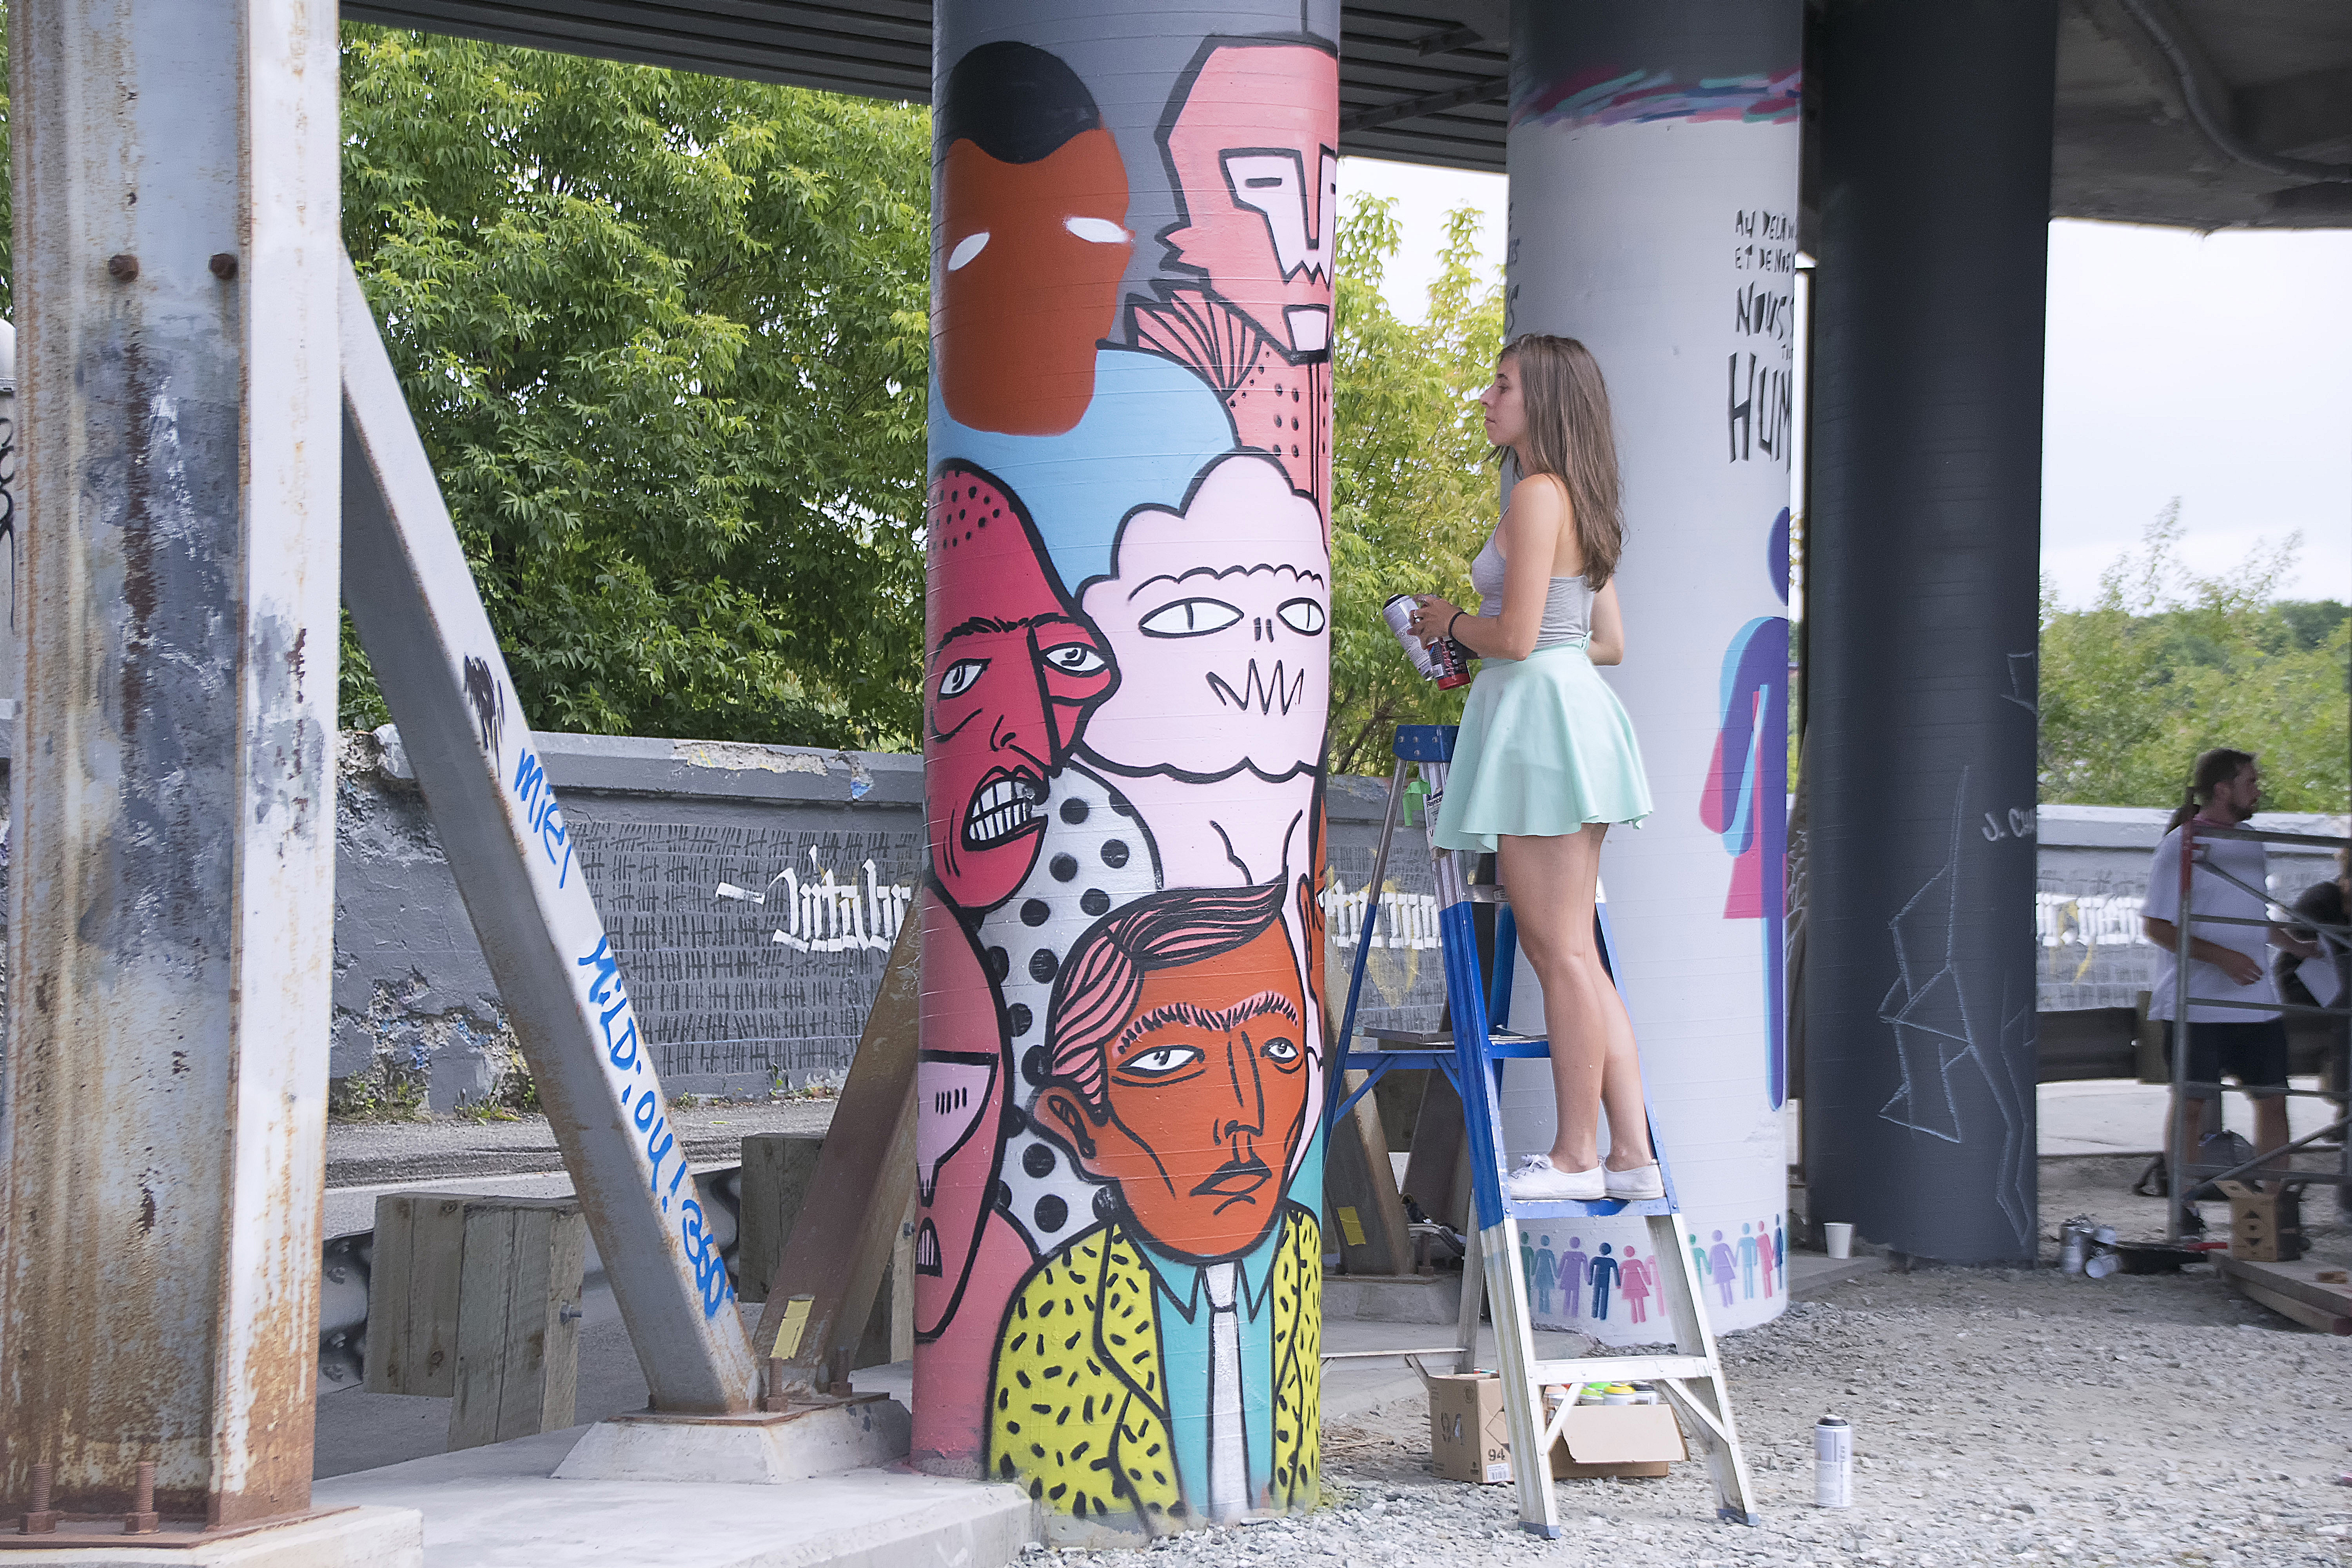
urban, spring, graffiti, street art, art, canada, quebec, sherbrooke, urbain, amalgam